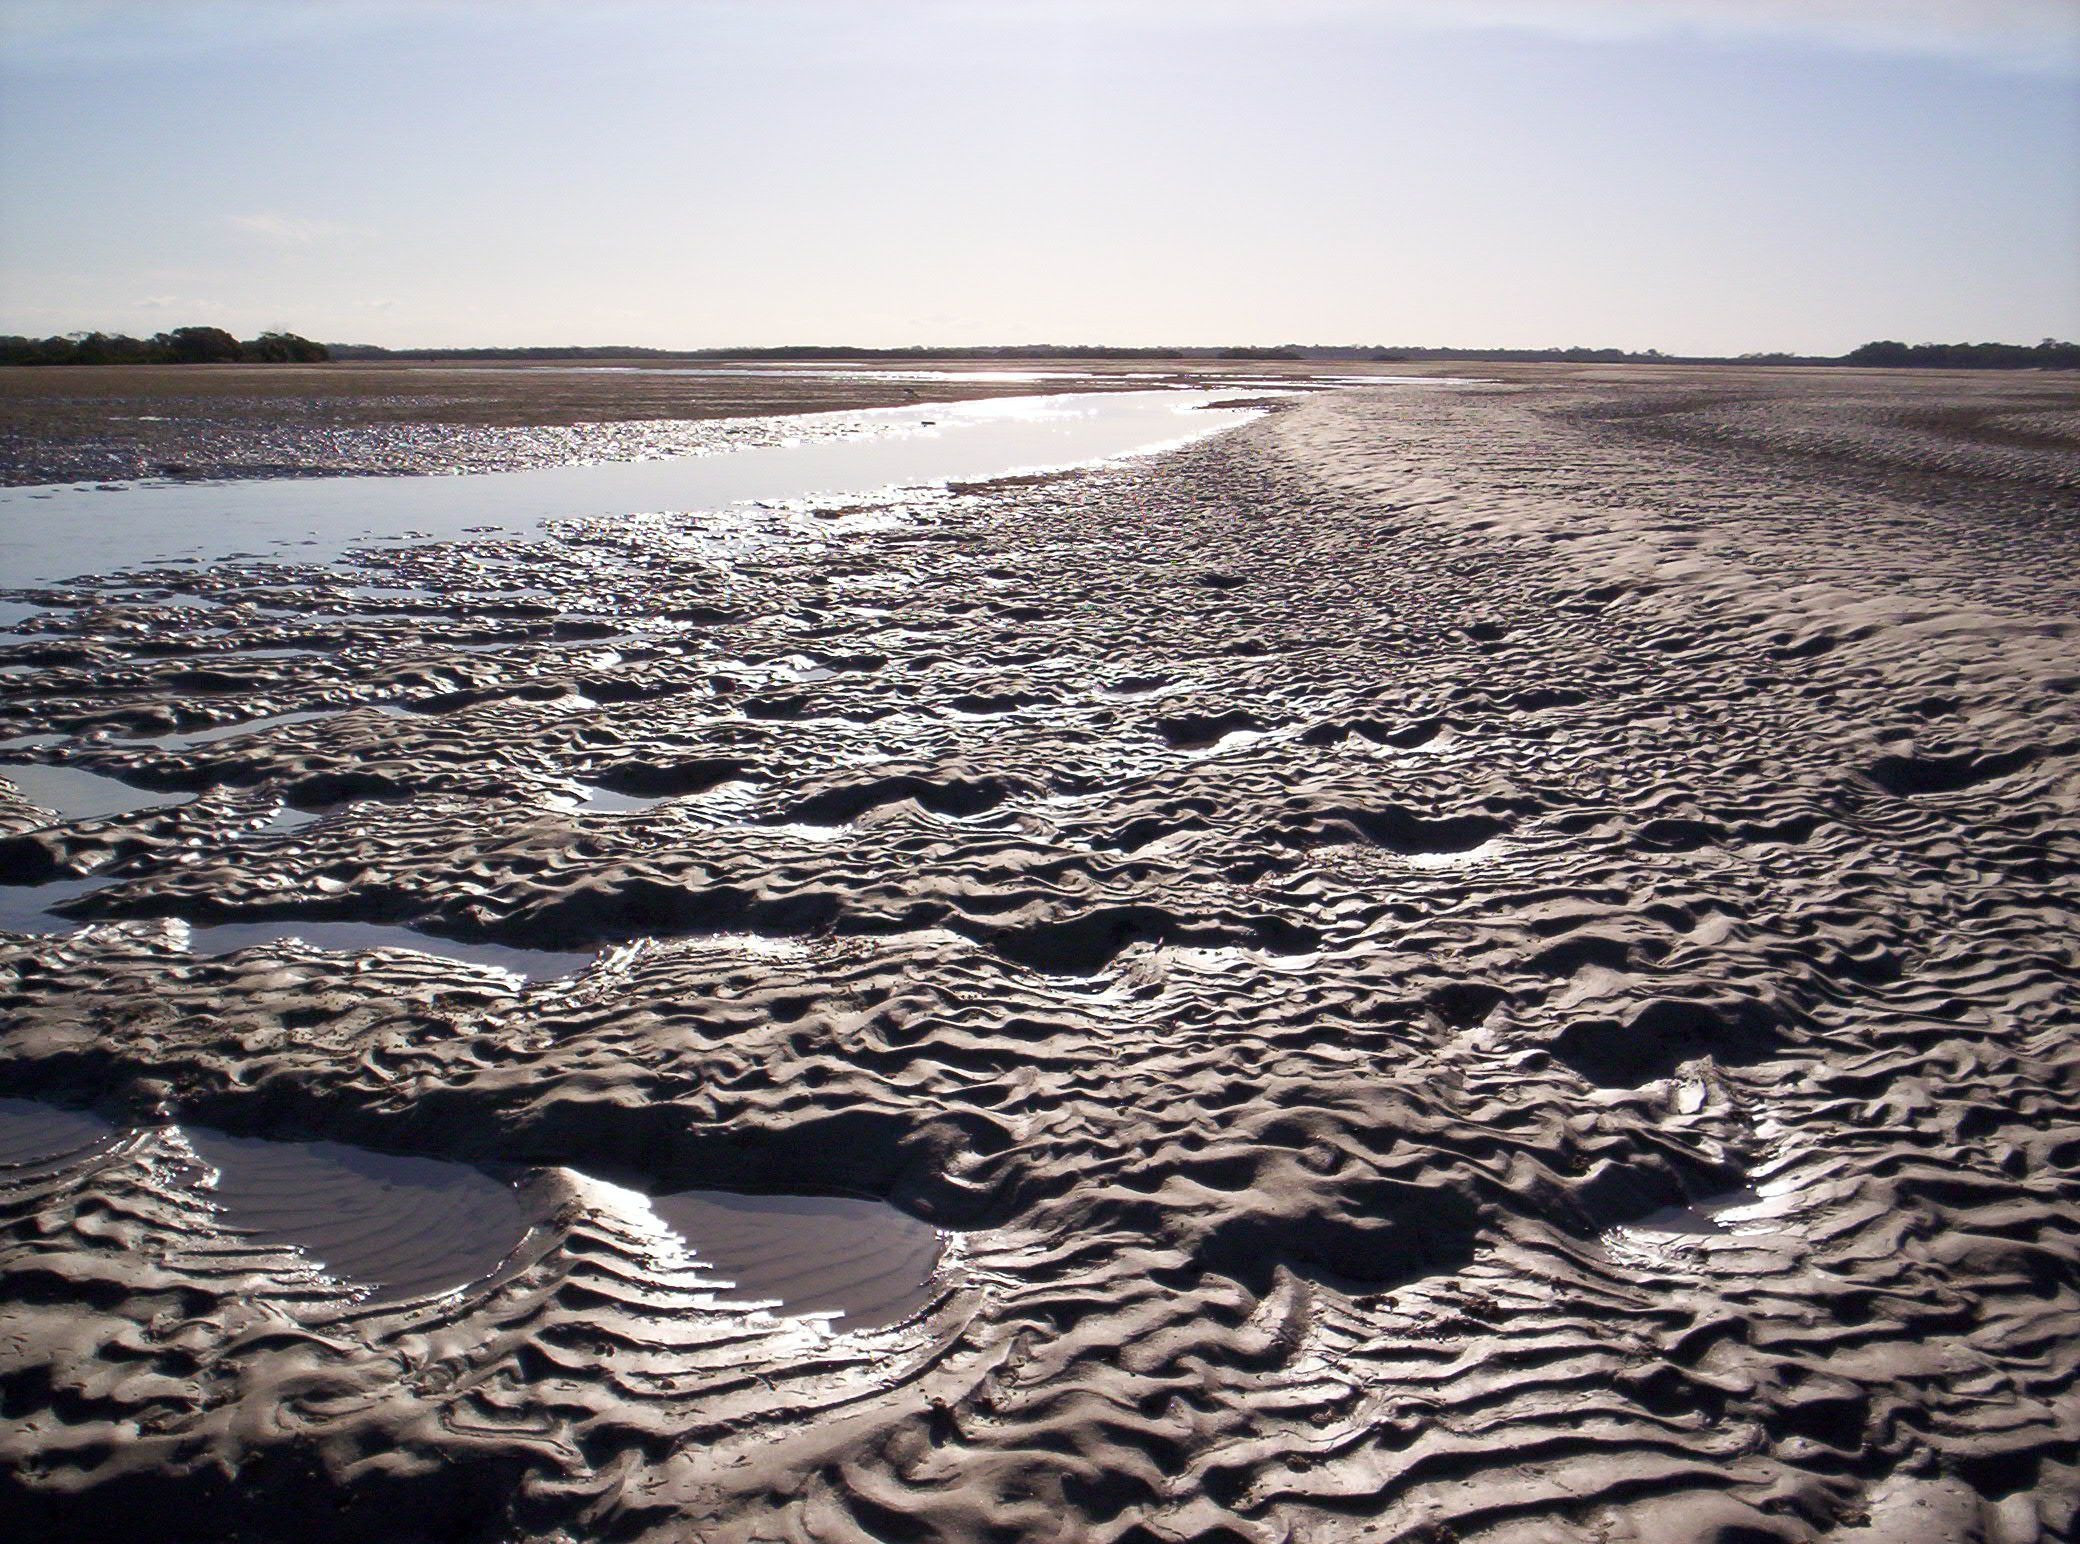
beach, sea, coast, water, sand, ocean, horizon, shore, wave, tide, reflection, low tide, seascape, soil, seashore, material, australia, marine, wetland, queensland, the horizon, mudflat, natural environment